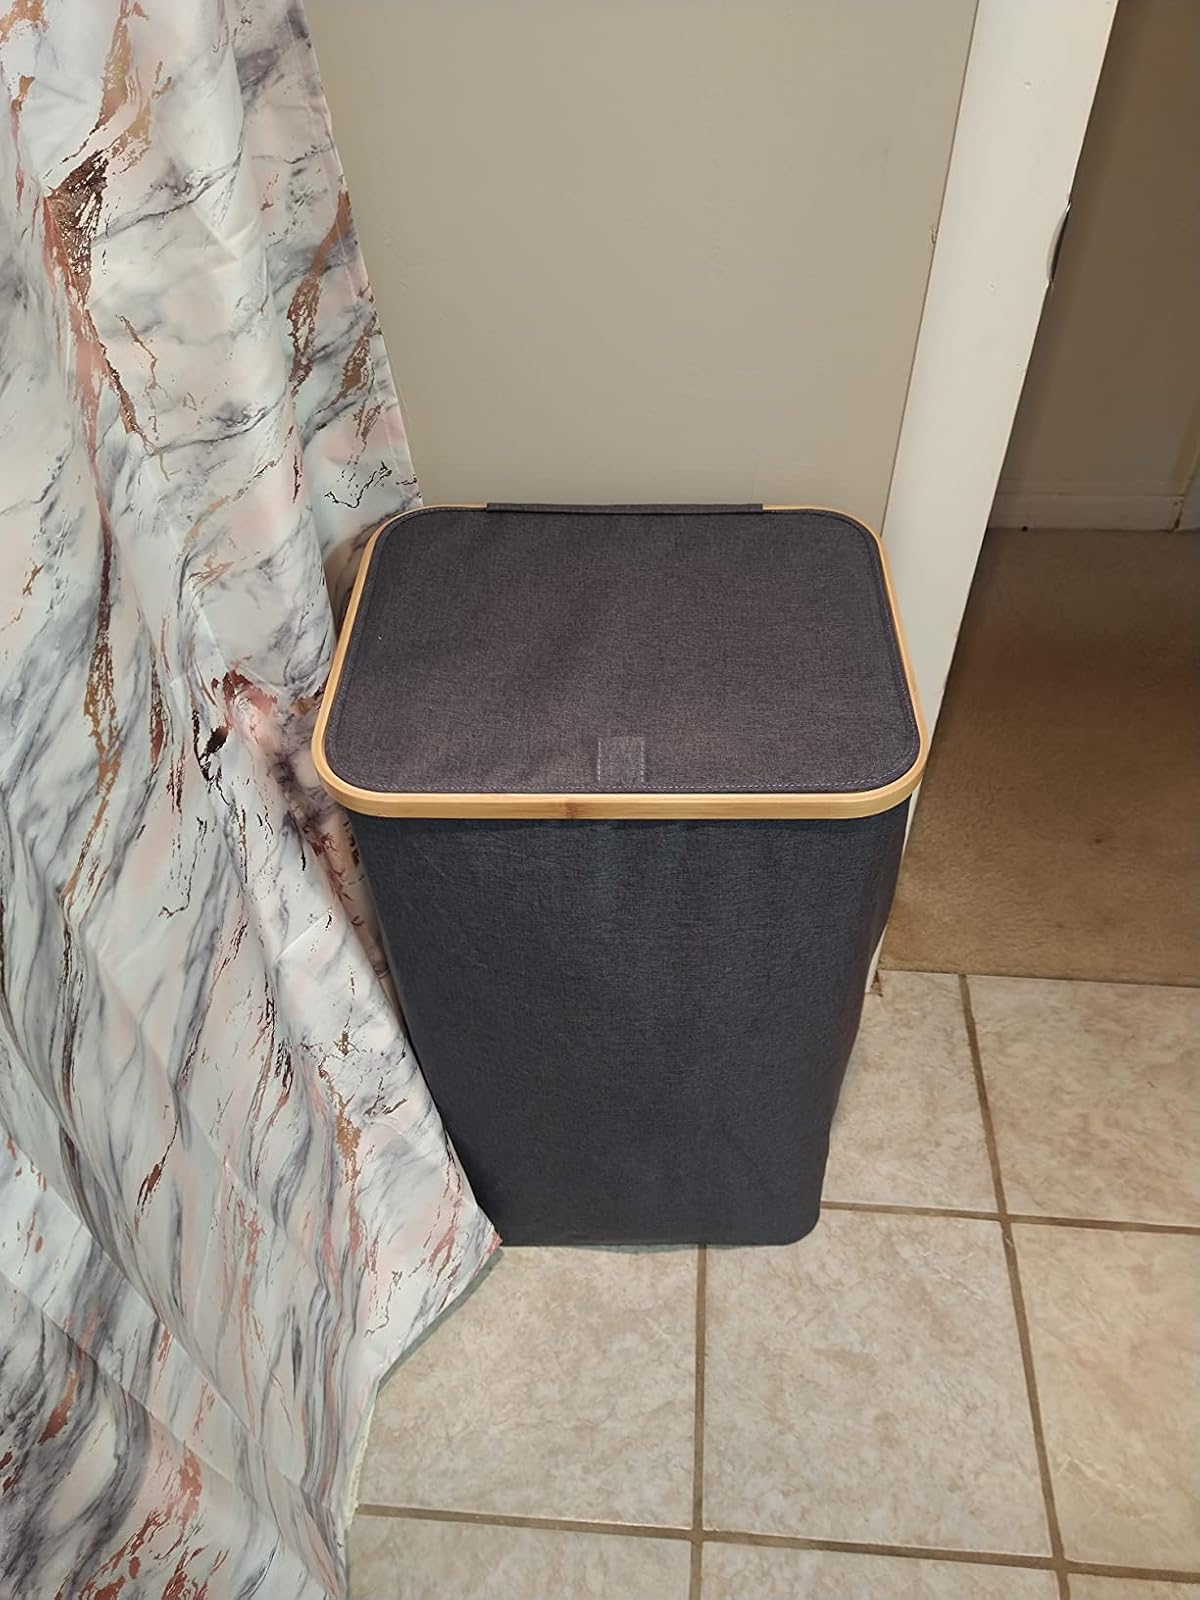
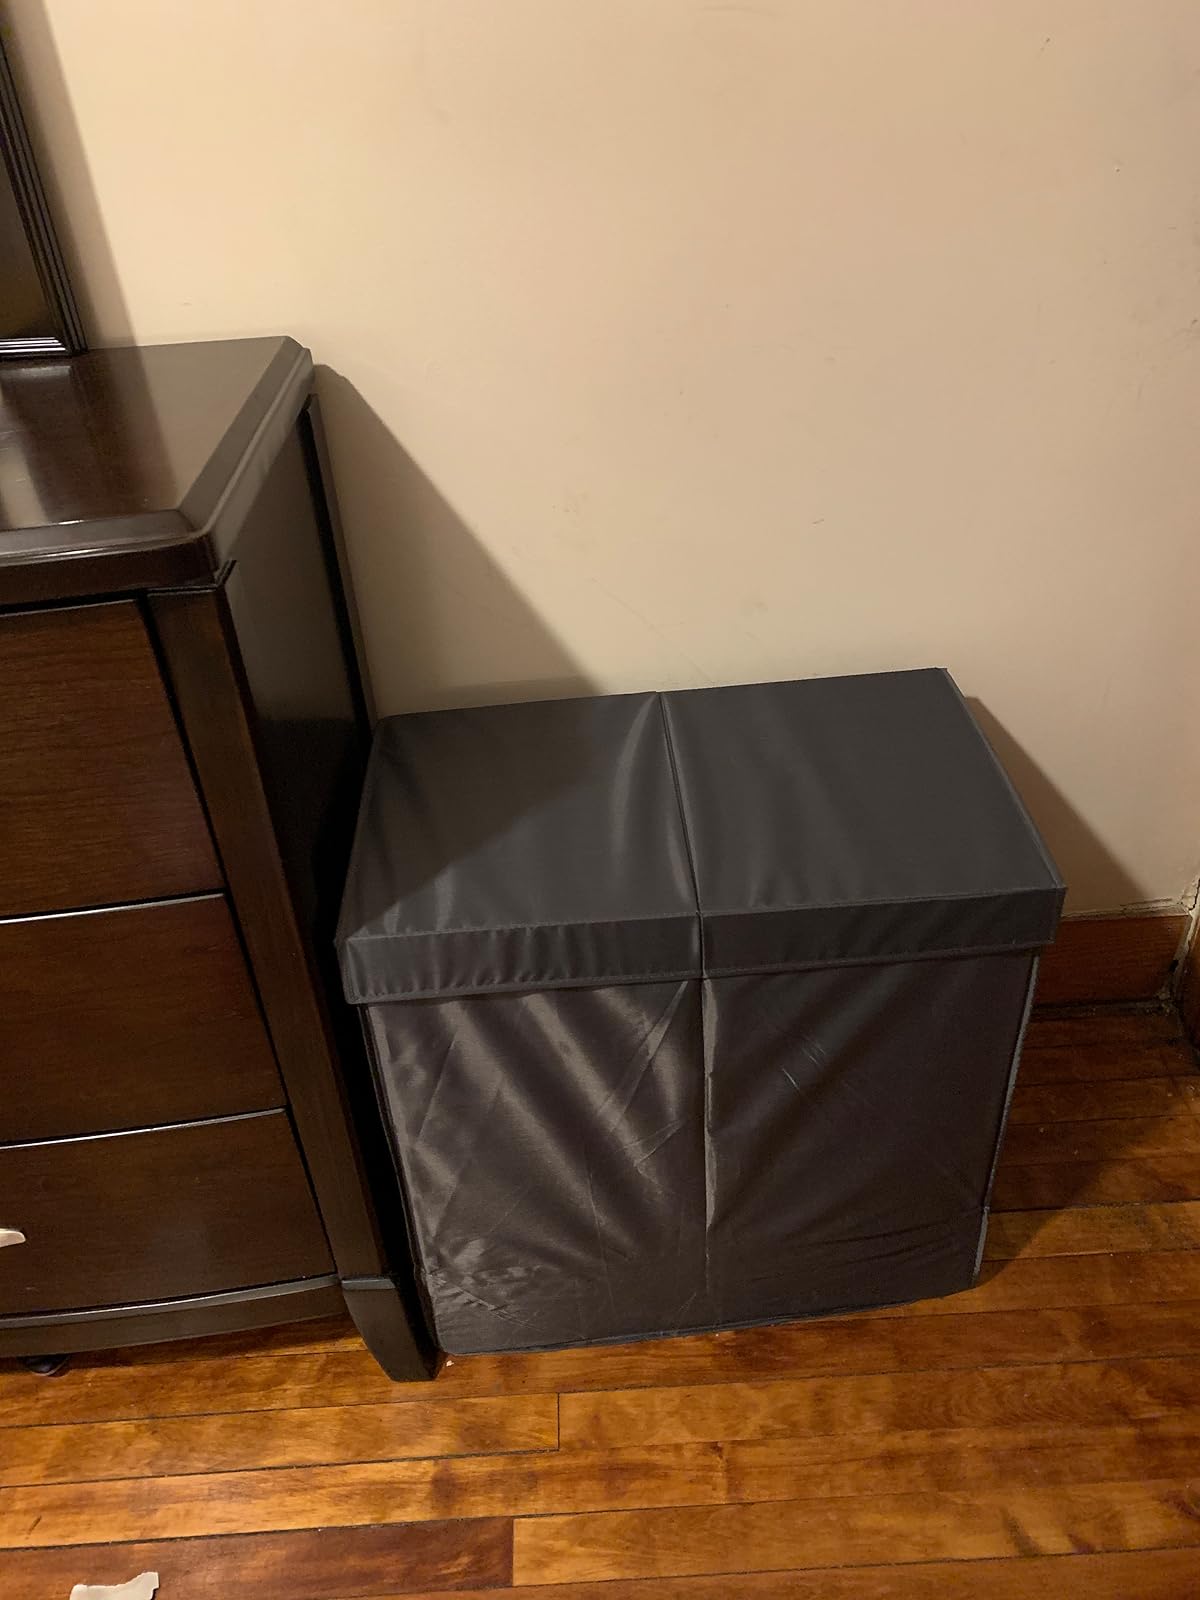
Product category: items_hamper
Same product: no